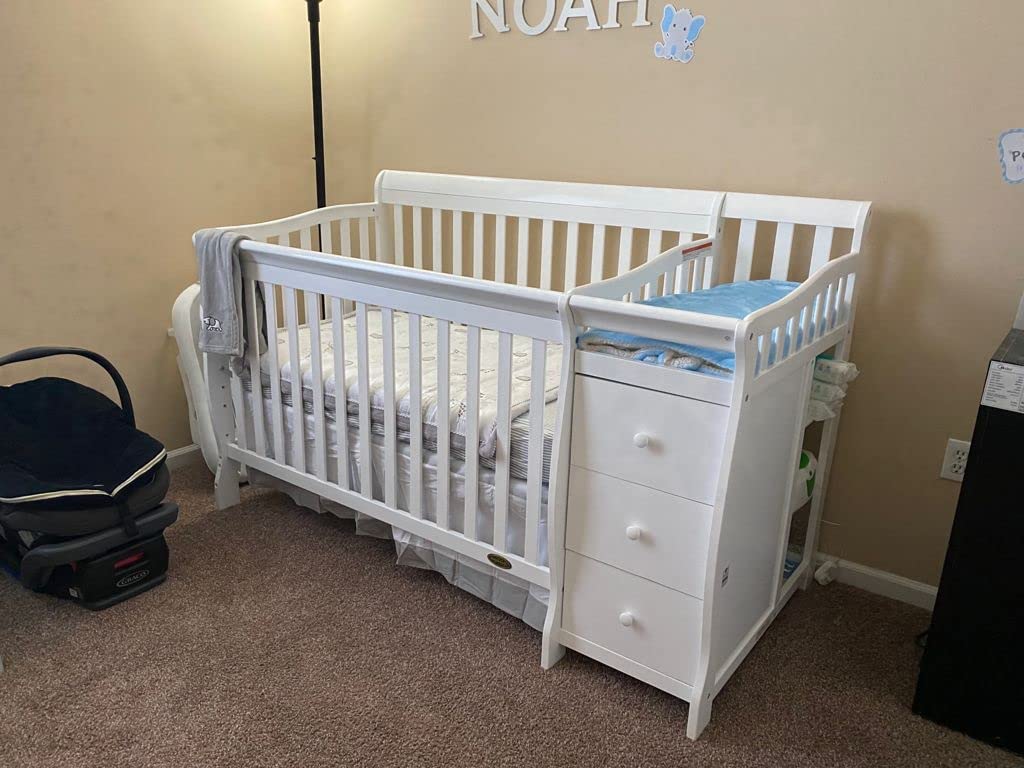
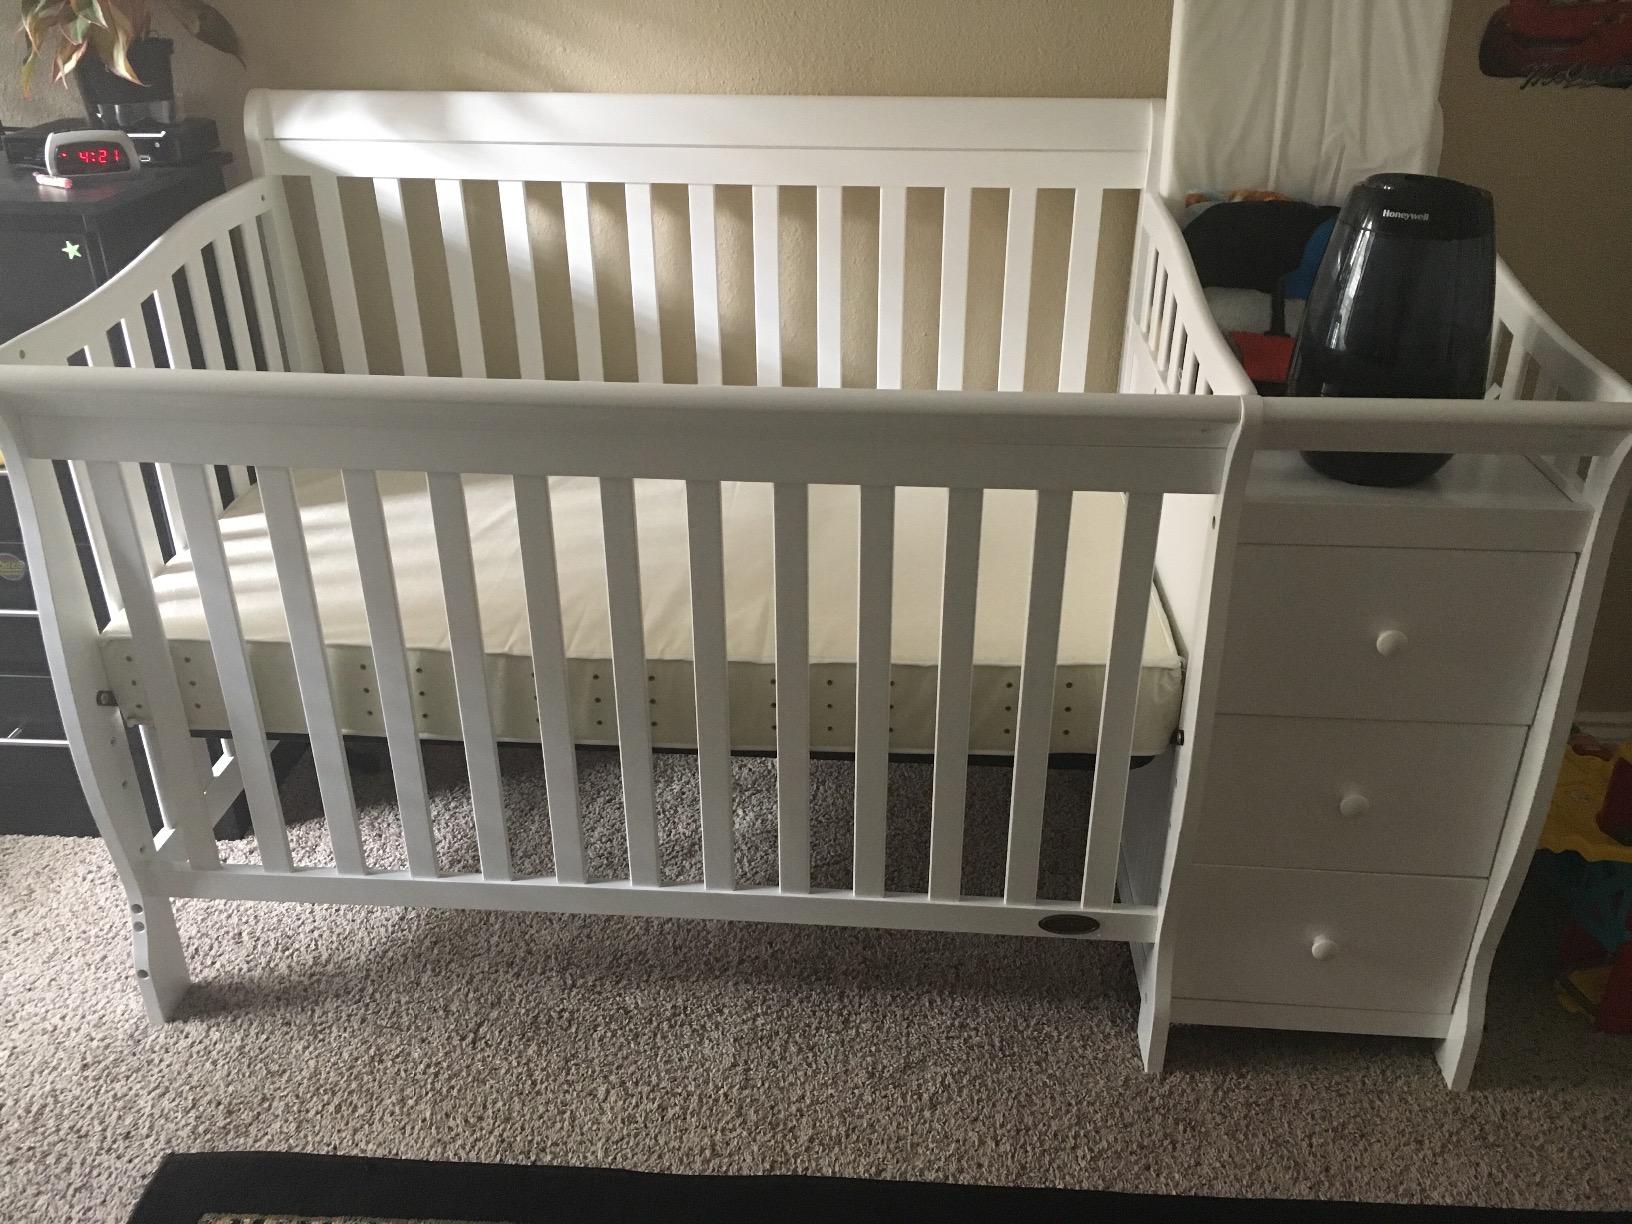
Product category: products_crib
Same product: yes